Languages in censuses

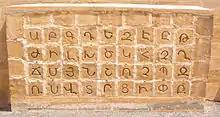
The Armenian Alphabet at the Melkonian Educational Institute. Armenian is recognised as a minority language in Cyprus.

Cyprus has two official languages, Greek and Turkish. Armenian and Cypriot Maronite Arabic are recognized as minority languages. Although without official status, English is widely spoken. English features on road signs, public notices, and in advertisements, etc. English was the sole official language during British colonial rule and lingua franca (until 1960) and continued to be used ("de facto") in courts of law until 1989 and in legislature until 1996. A reported 80.4% of Greek Cypriots have command of the English language as second language (L2). Russian is widely spoken among the country's minorities, residents and citizens of post-Soviet countries, as well as Pontic Greeks. It is used and spoken by approximately 100,000 people, including Russians, Ukrainians, Belarusians, Armenians, Pontic Greeks, Georgians and Bulgarians. Russian, after English and Greek, is the third language used on many signs of shops and restaurants, particularly in Limassol and Paphos. In addition to these languages, 12% speak French and 5% speak German.